New Zealand Legislative Council

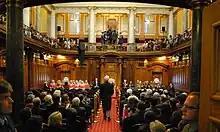
The Legislative Council Chamber in 2011, pictured before the speech from the throne

The Legislative Council Chamber remains the location of the speech from the throne—as following the British tradition, the sovereign (or a representative) does not enter the elected House. The usher of the Black Rod summons the members of the House of Representatives to attend the Opening of Parliament in the Legislative Council Chamber, where a speech is read usually by the governor-general. It is also used for some select committee meetings, as well as meetings of the Commonwealth Parliamentary Association and other official functions.